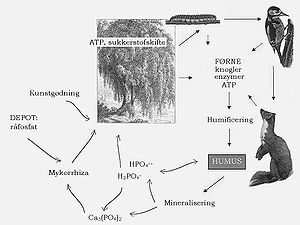
Fosforkredsløb
Fosforets kredsløb er kendetegnet ved, at der dannes depoter af råfosfat.
Fosforkredsløbet
Fosforets kredsløb er mindre kompliceret end f.eks. kvælstofkredsløbet, men det rummer dog også mange finurligheder. I grove træk indledes kredsløbet, når syre gør råfosfat opløseligt. Syren kan være dannet som kulsyre, eller der kan være tale om mykorrhiza-svampes evne til at udskille syre. I begge tilfælde henter planterne fosfat ud af jordvandet og bruger det i stofskiftet. Først og fremmest bruges der fosfat i sukkerstofskiftet, men også det energibærende stof, ATP, og de genbærende stoffer, DNA og RNA er rige på fosfat.